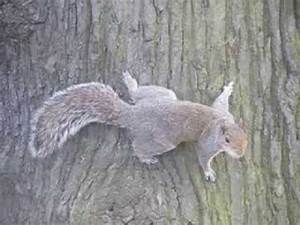
Label: scoiattolo